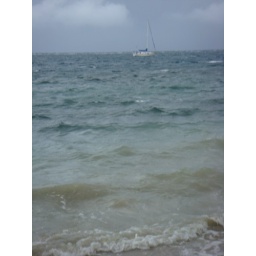
Normally this water is as smooth as glass. You can see the wall of rain approaching in the distance.